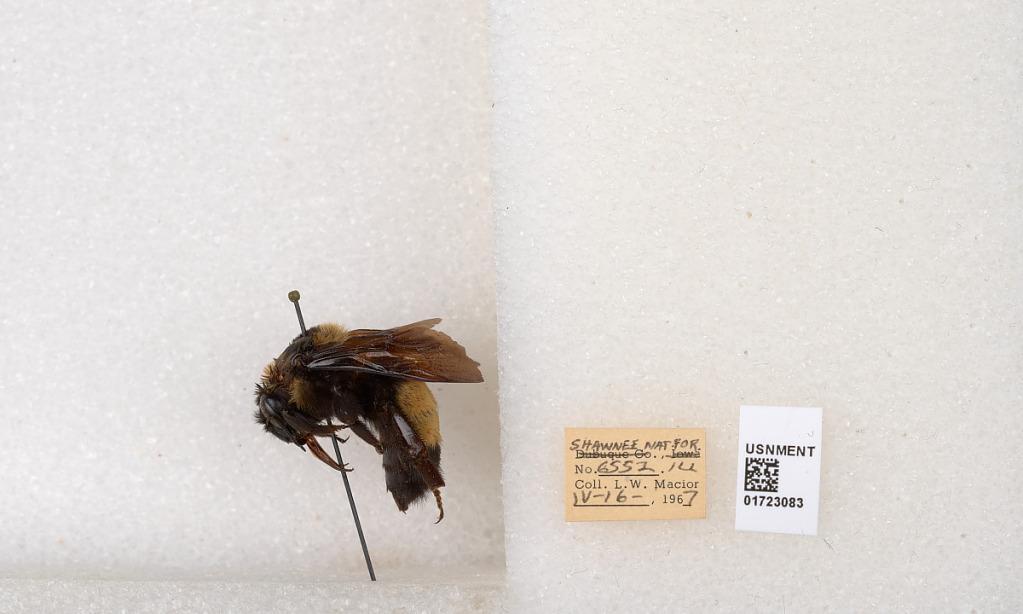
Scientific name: Bombus (Bombus) nevadensis auricormus
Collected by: L. Macior
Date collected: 1967-4-16
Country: United States
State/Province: Illinois
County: Johnson
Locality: Shawnee National Forest
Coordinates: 37.5114, -88.8011